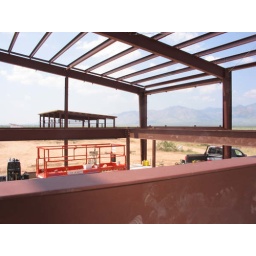
From the second floor level looking up to the roof purlins. Photo by EcoSteel.